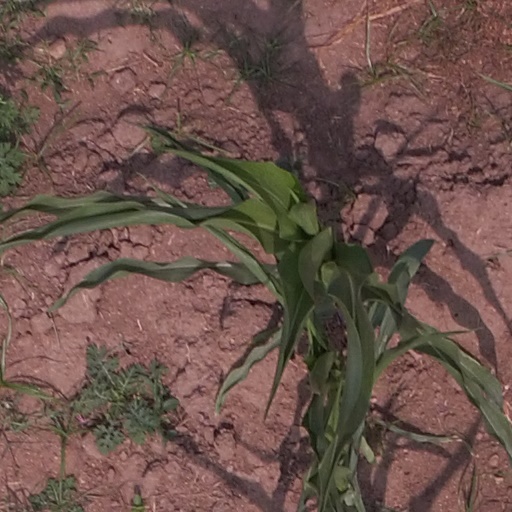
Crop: maize; corn